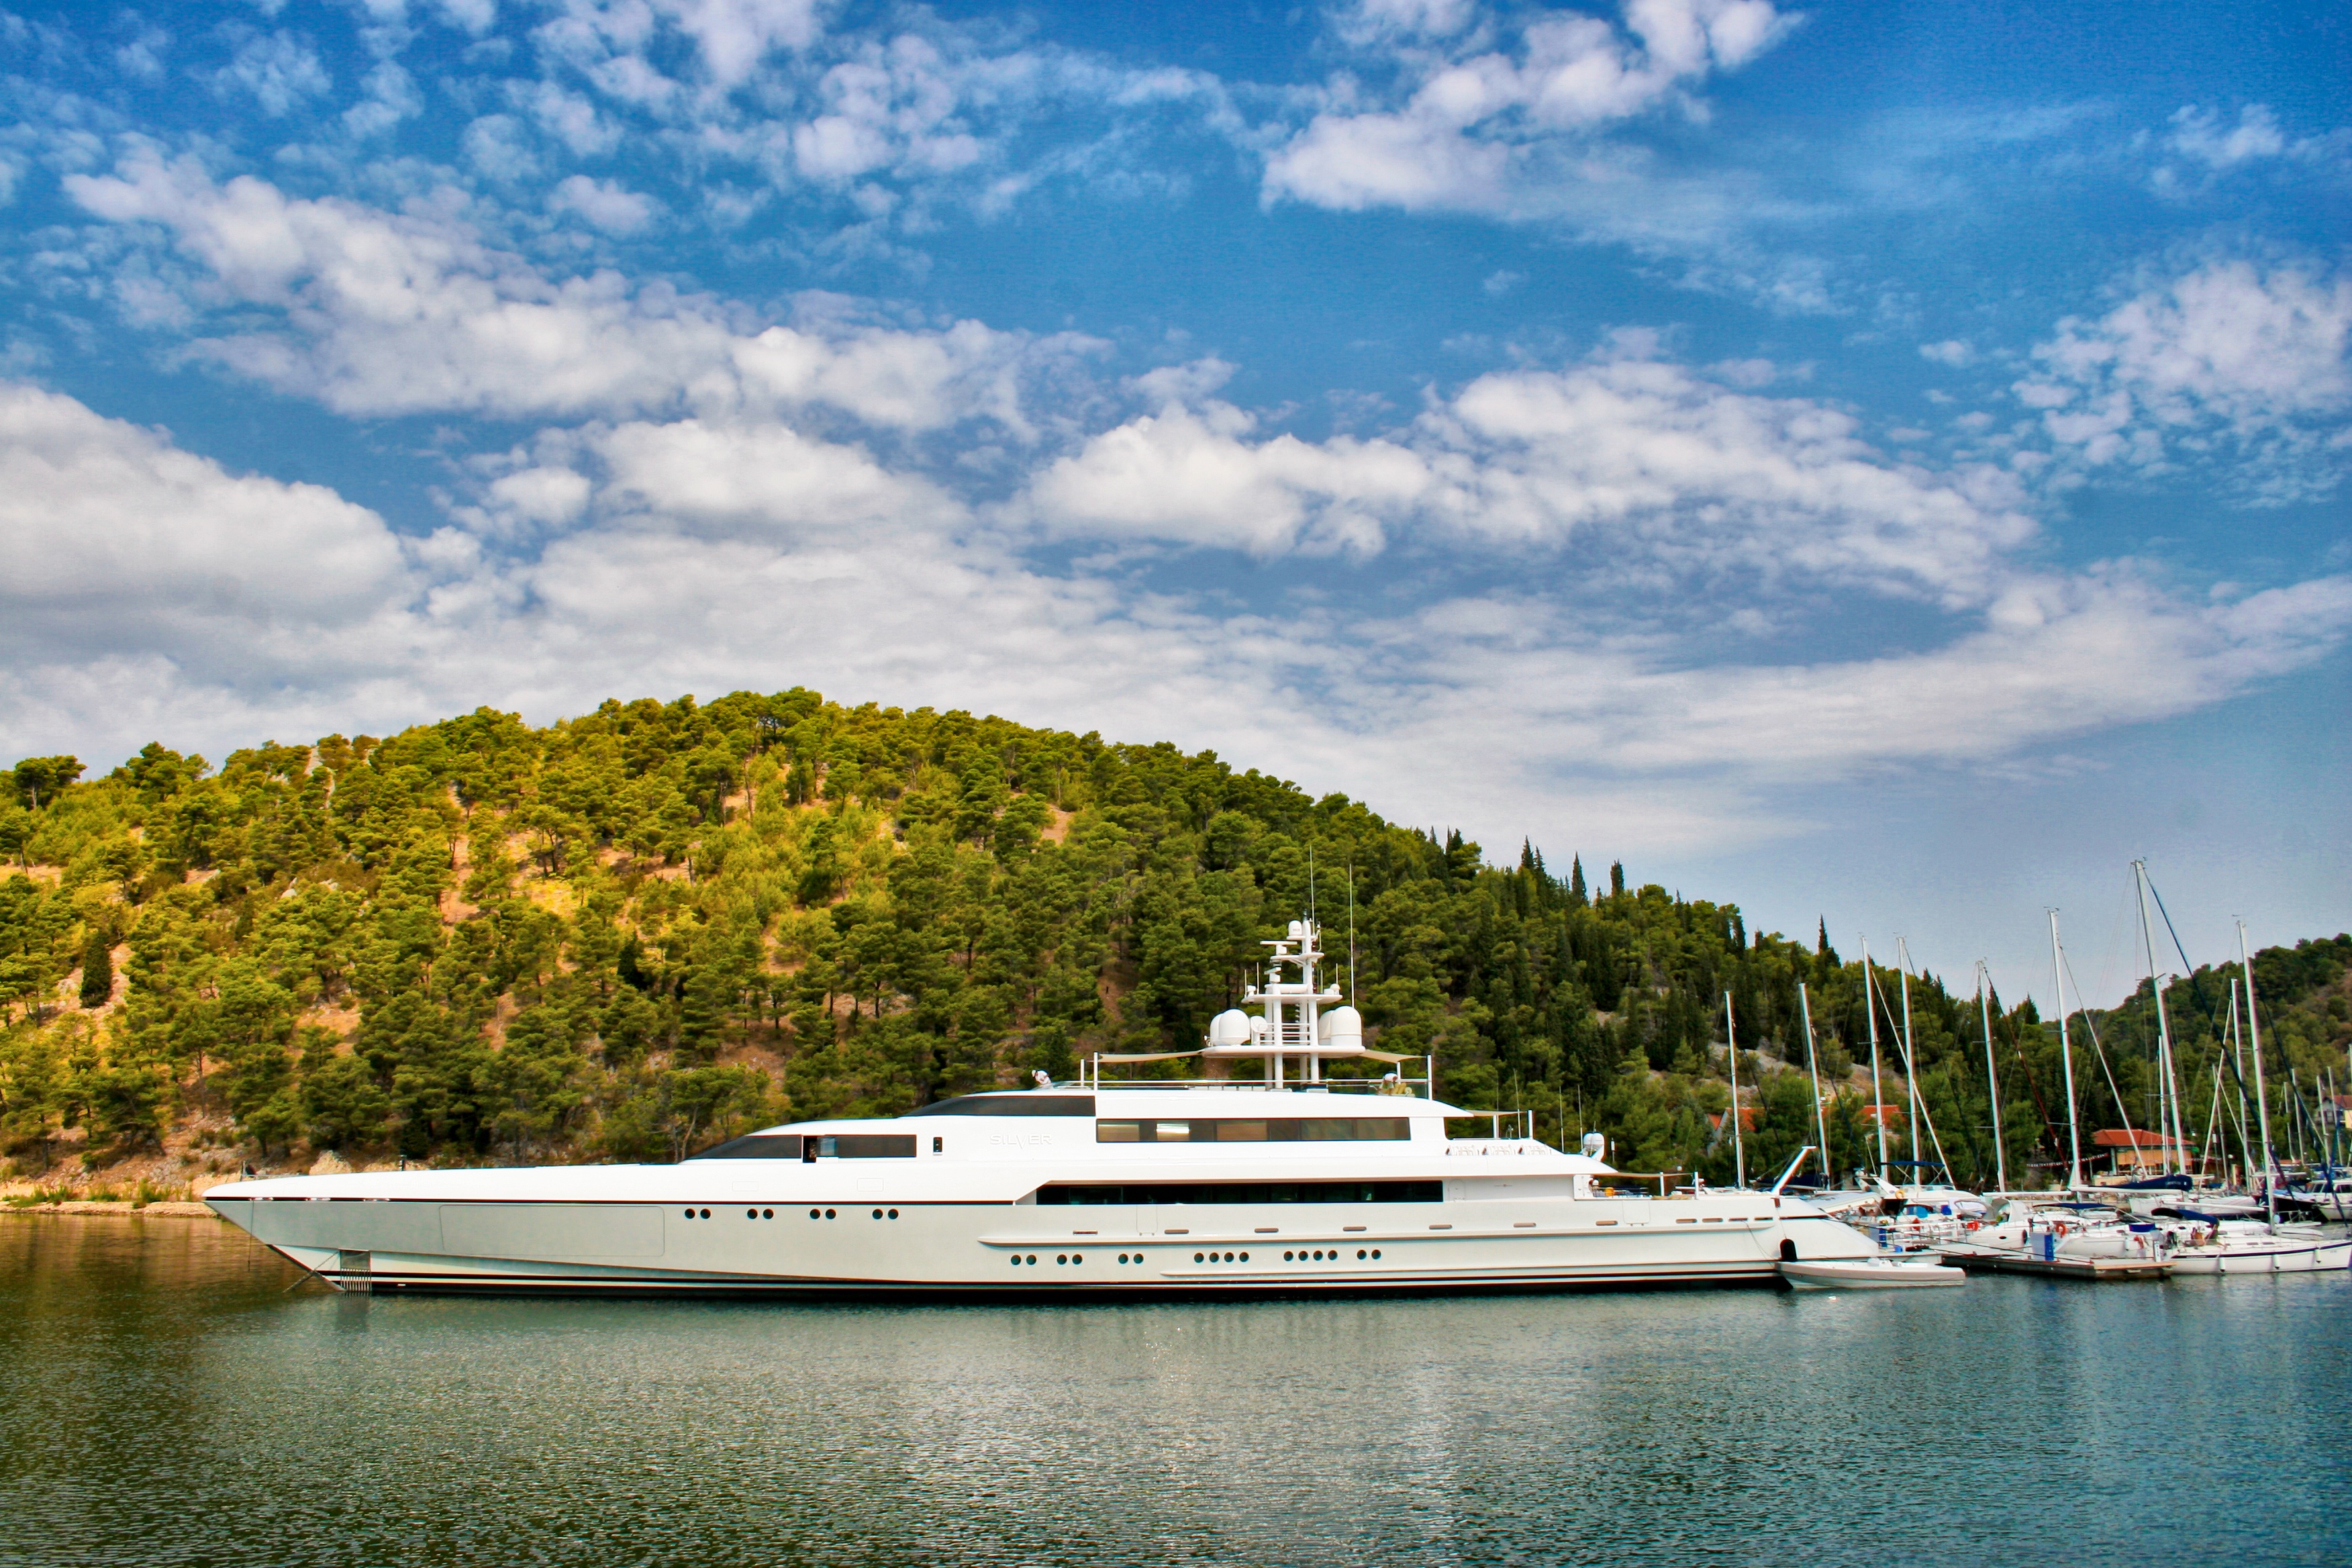
sea, water, dock, boat, ship, boot, vehicle, yacht, bay, marina, croatia, watercraft, ecosystem, passenger ship, luxury yacht